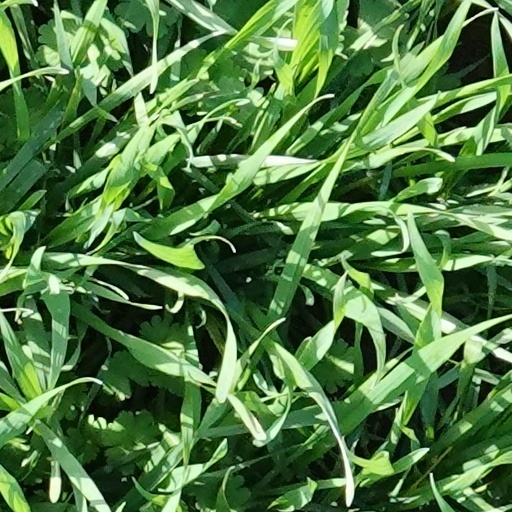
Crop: wheat